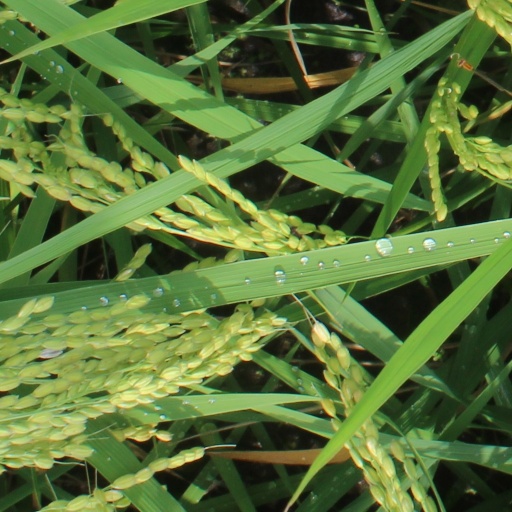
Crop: rice